Anglican Diocese of Ndokwa

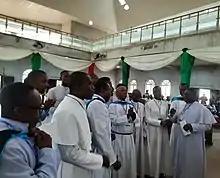

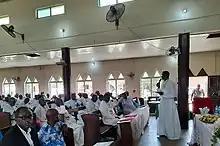

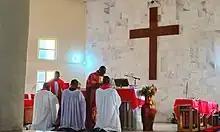

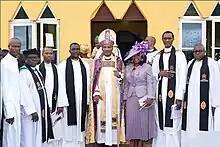

The Diocese of Ndokwa was inaugurated on the 4th of June 2008 with The Rt. Rev'd. David Obiosa as the pioneer Bishop.